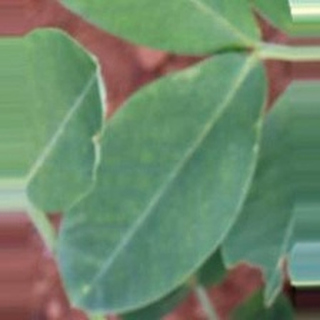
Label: healthy_groundnut